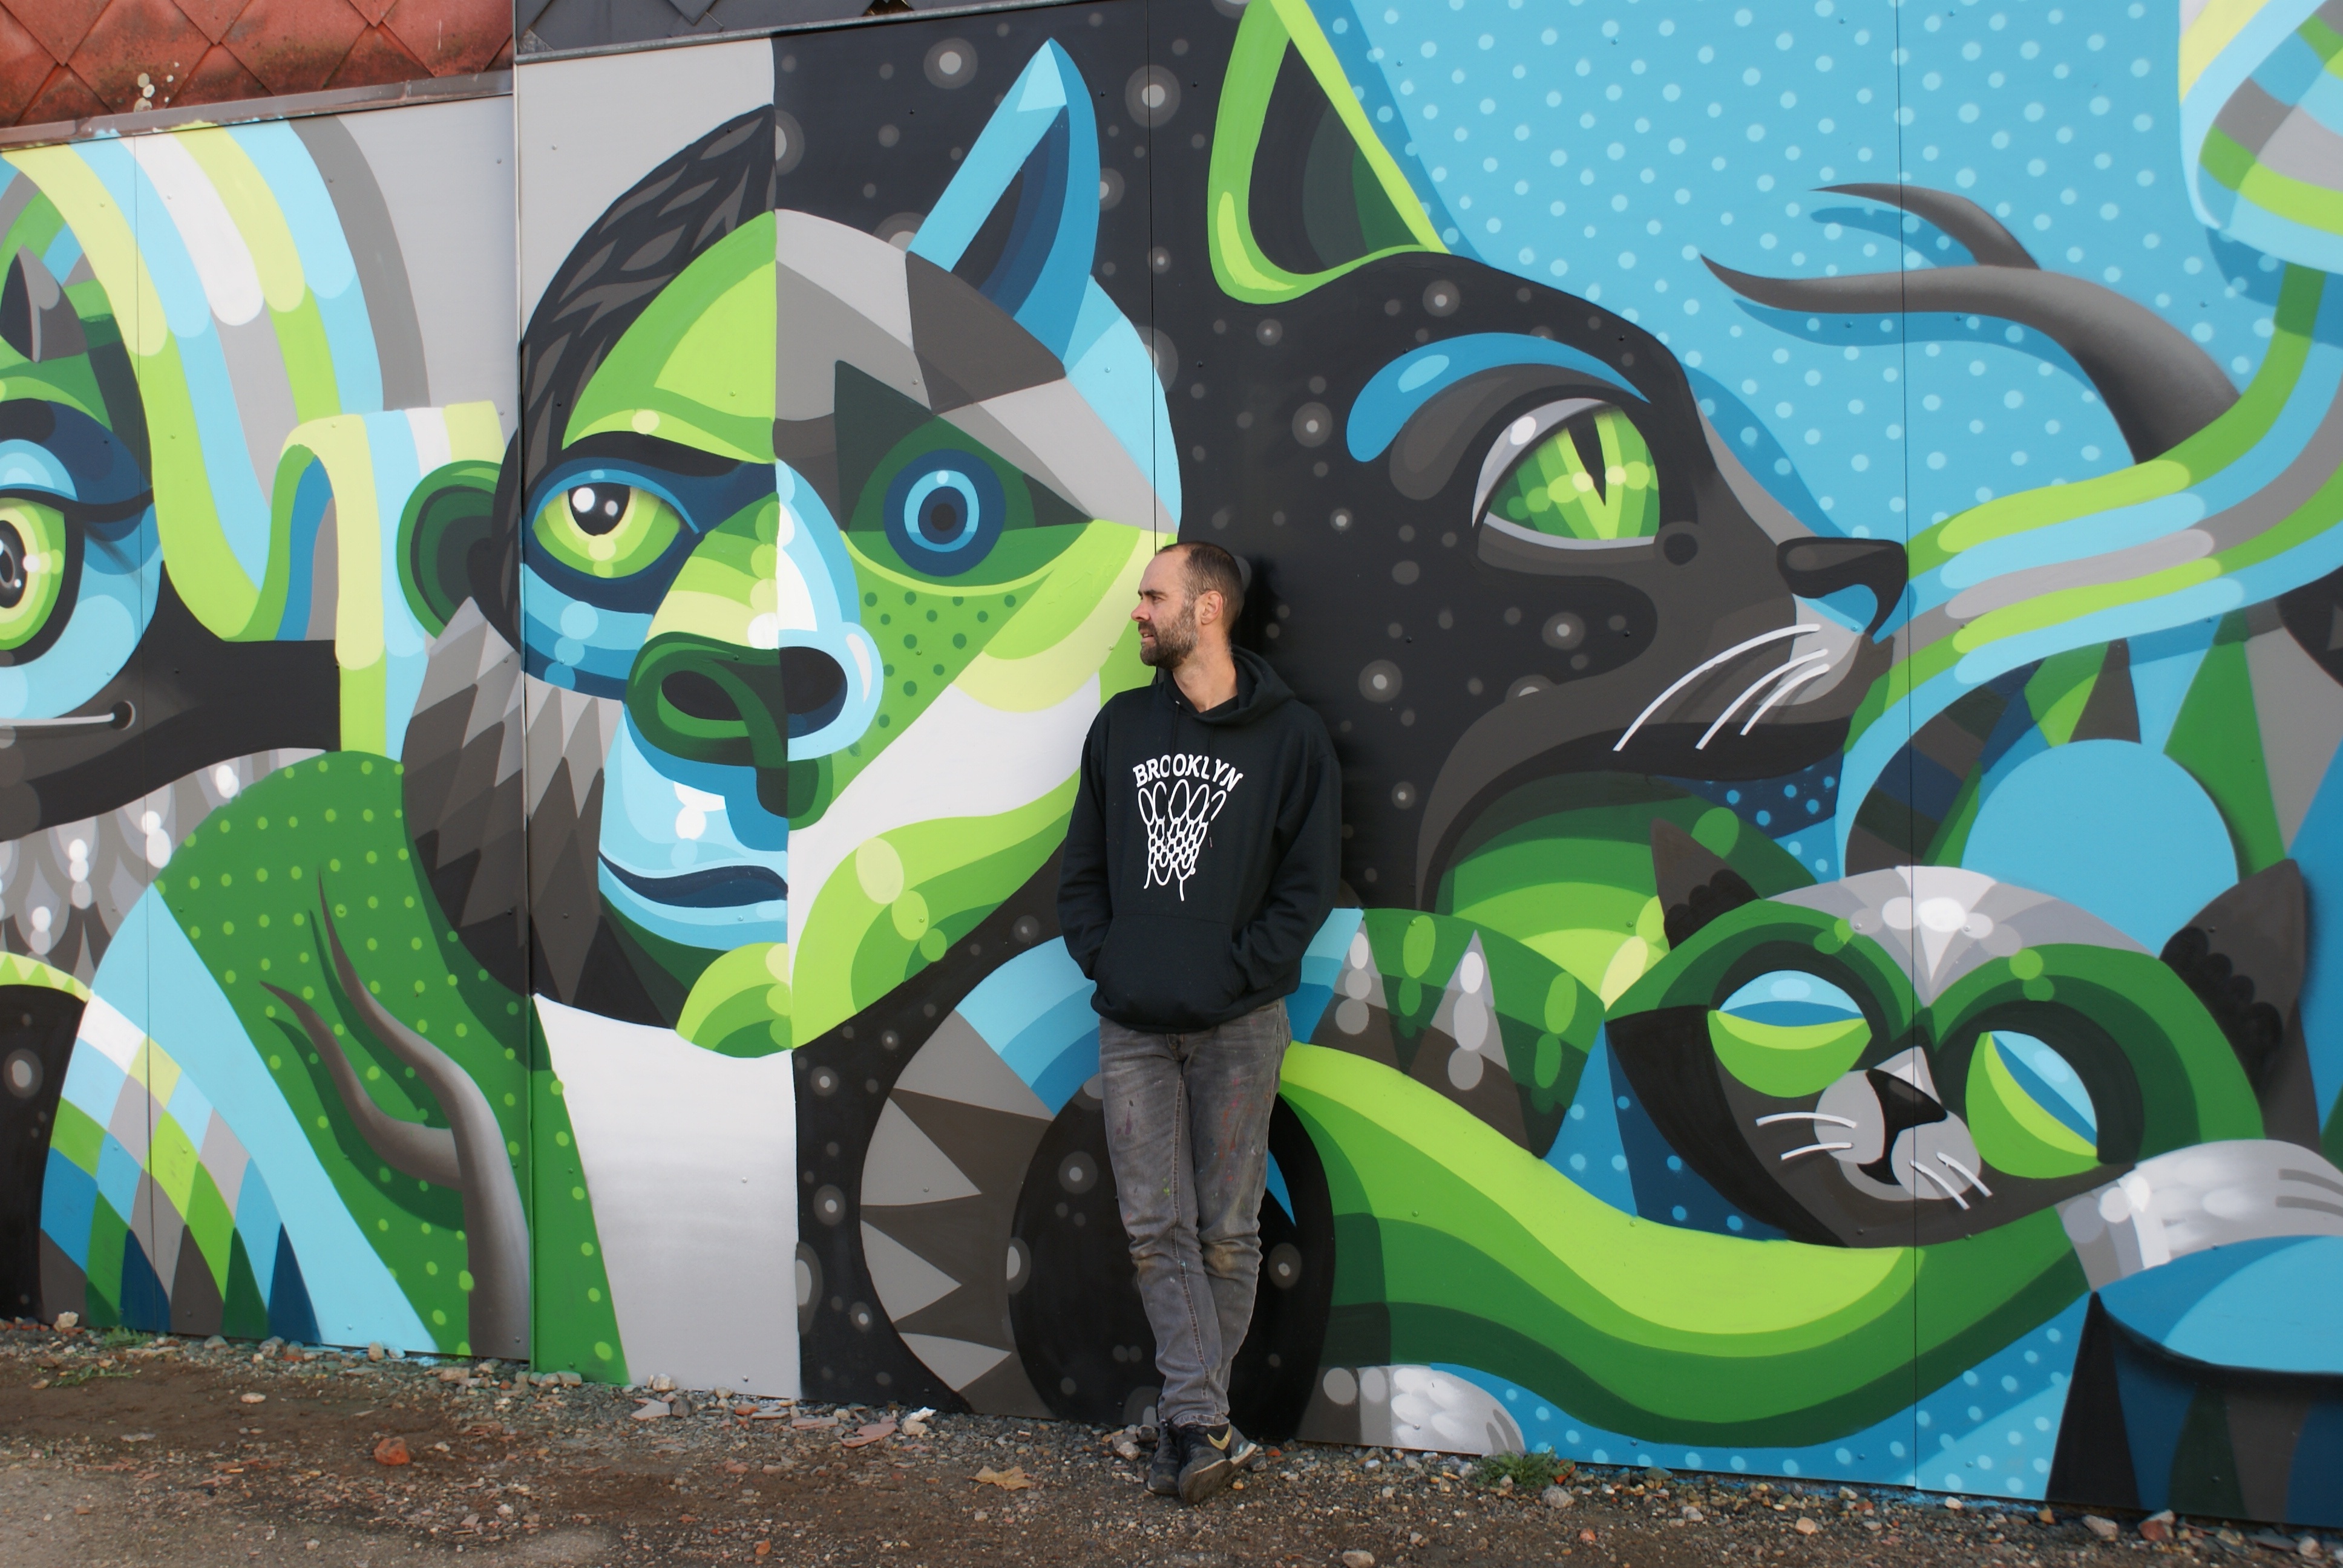
man, artist, graffiti, street art, art, mural, streetart, wall art, hasselt, painting mounted speakers